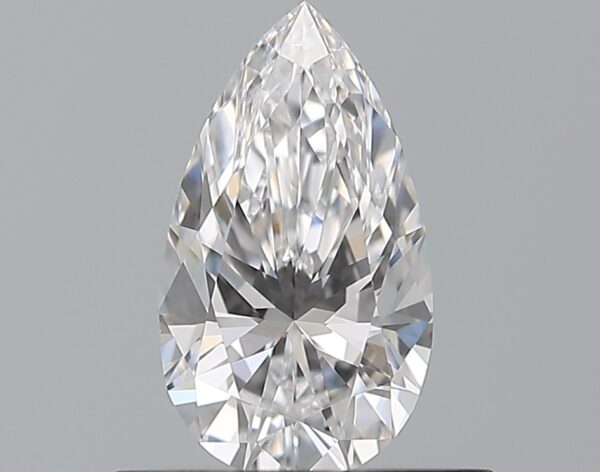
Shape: pear
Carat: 0.5
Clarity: VS1
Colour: D
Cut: VG
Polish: EX
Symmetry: VG
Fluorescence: N
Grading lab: GIA
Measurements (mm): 7.41 x 4.22 x 2.74